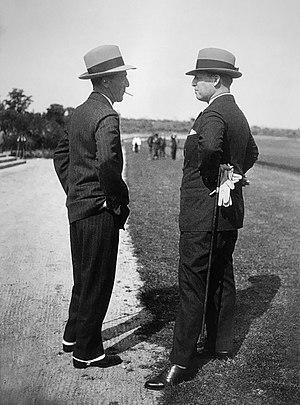
Le Real Club de la Puerta de Hierro est un club sportif et social privé basé à Madrid, en Espagne. Il doit son nom à l'arche commémorative en fer située à El Pardo. Réputé pour être associé aux familles royales d'Europe et à l'élite établie de longue date, le président américain Gerald Ford l'appelait "le club des rois et le roi des clubs".